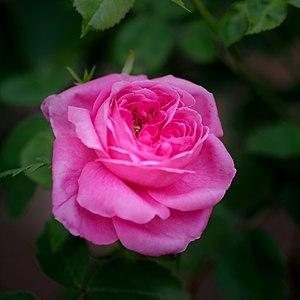
Jacques Julien Margottin, est un rosiériste français, né le 7 septembre 1817 au Val-Saint-Germain et qui est mort le 13 mai 1892 à Bourg-la-Reine.